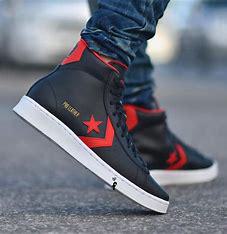
Brand: Converse
Model: Pro Leather